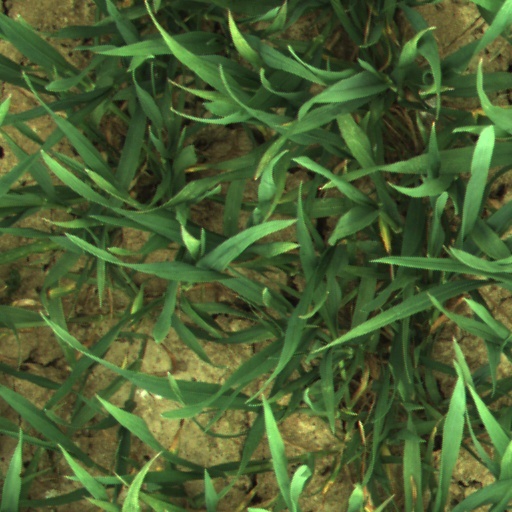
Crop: wheat